Pope Gregory I

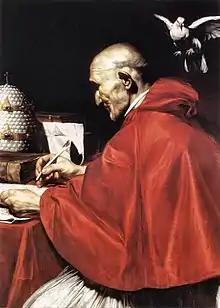
"Saint Gregory the Great" by José de Ribera

Distributions to qualified persons were monthly. However, a certain proportion of the population lived in the streets or were too ill or infirm to pick up their monthly food supply. To them Gregory sent out a small army of charitable persons, mainly monks, every morning with prepared food. It is said that he would not dine until the indigent were fed. When he did dine he shared the family table, which he had saved (and which still exists), with 12 indigent guests. To the needy living in wealthy homes he sent meals he had cooked with his own hands as gifts to spare them the indignity of receiving charity. Hearing of the death of an indigent in a back room he was depressed for days, entertaining for a time the conceit that he had failed in his duty and was a murderer.